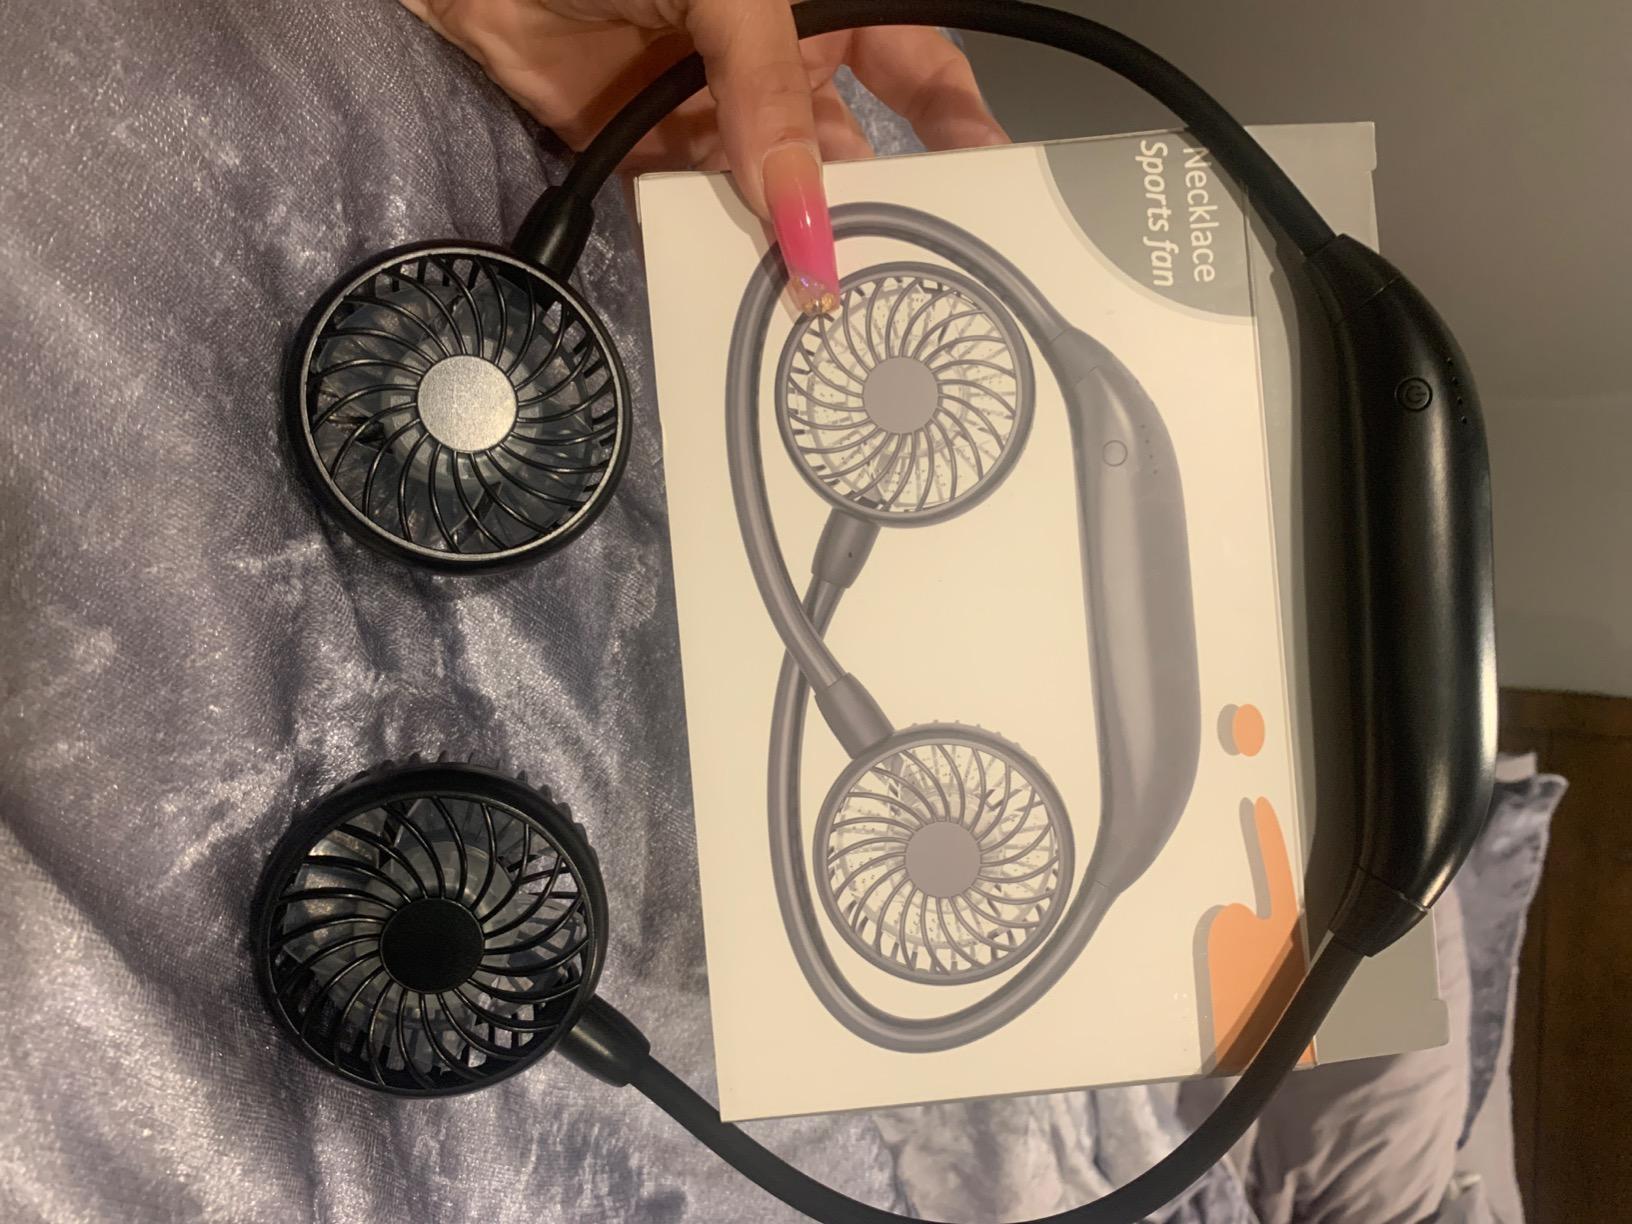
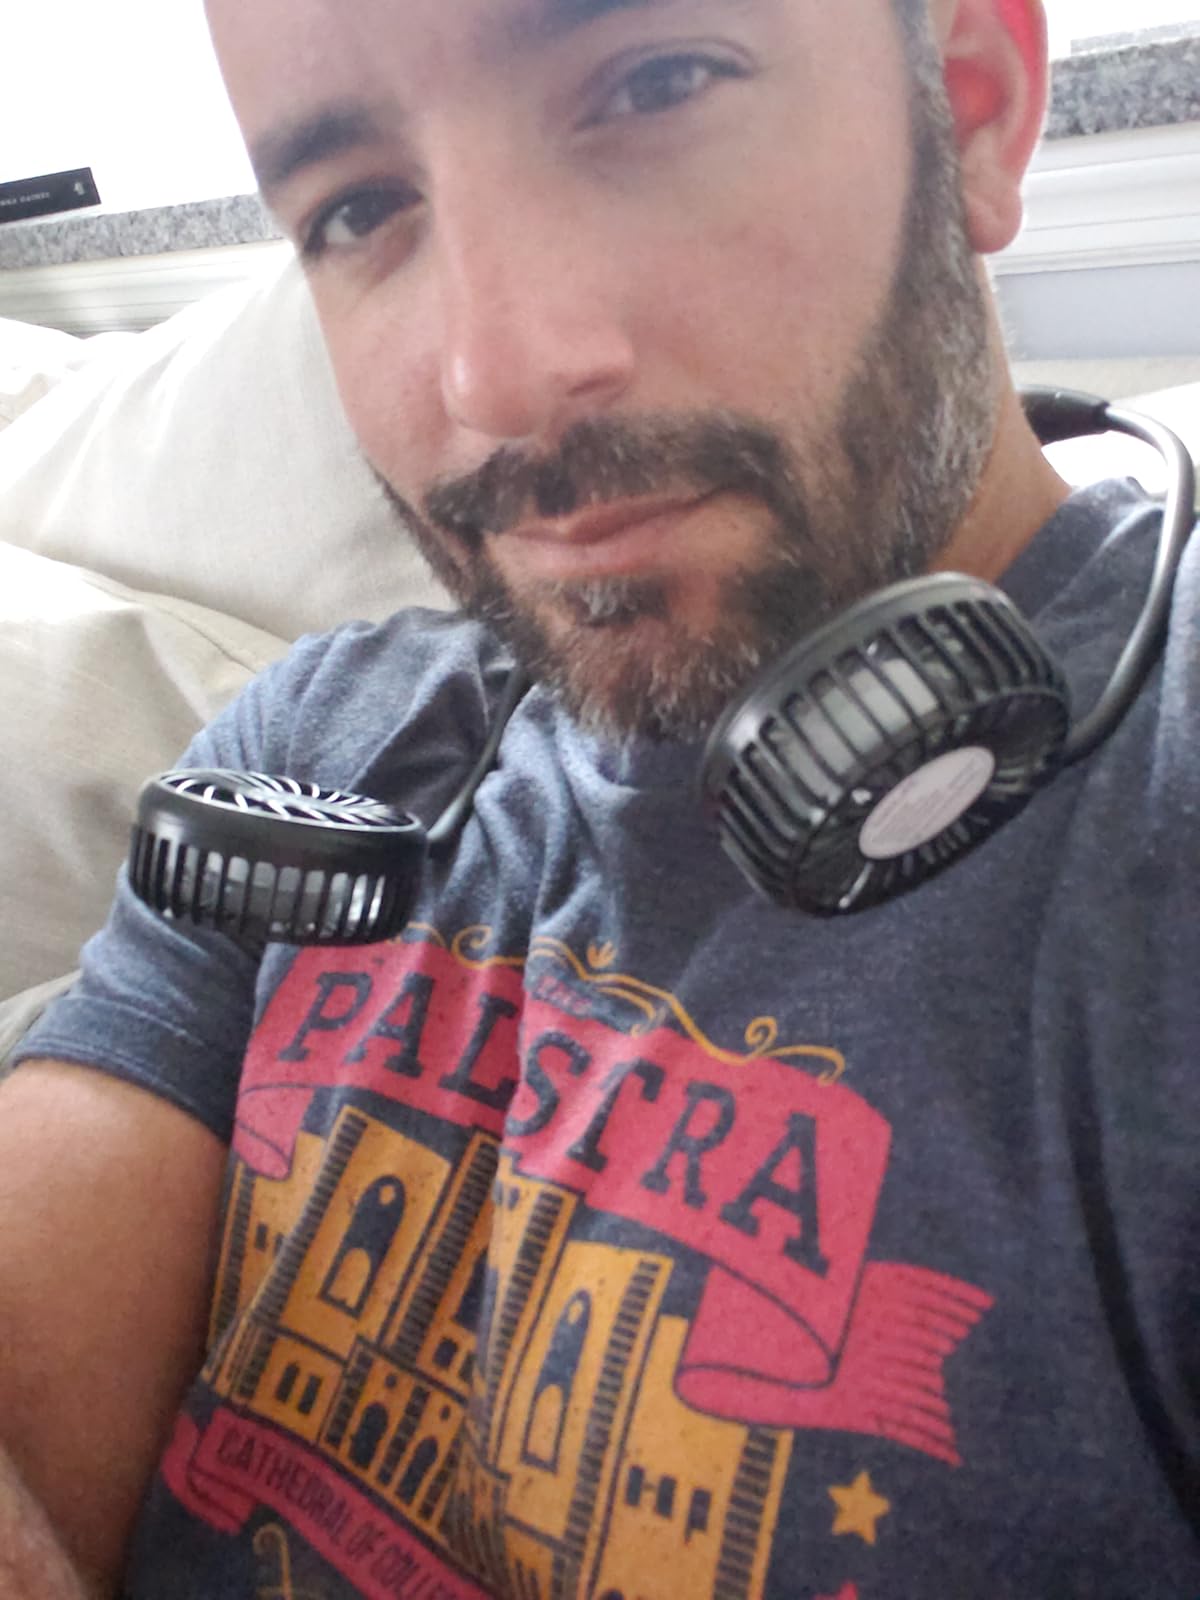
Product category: fan
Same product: yes